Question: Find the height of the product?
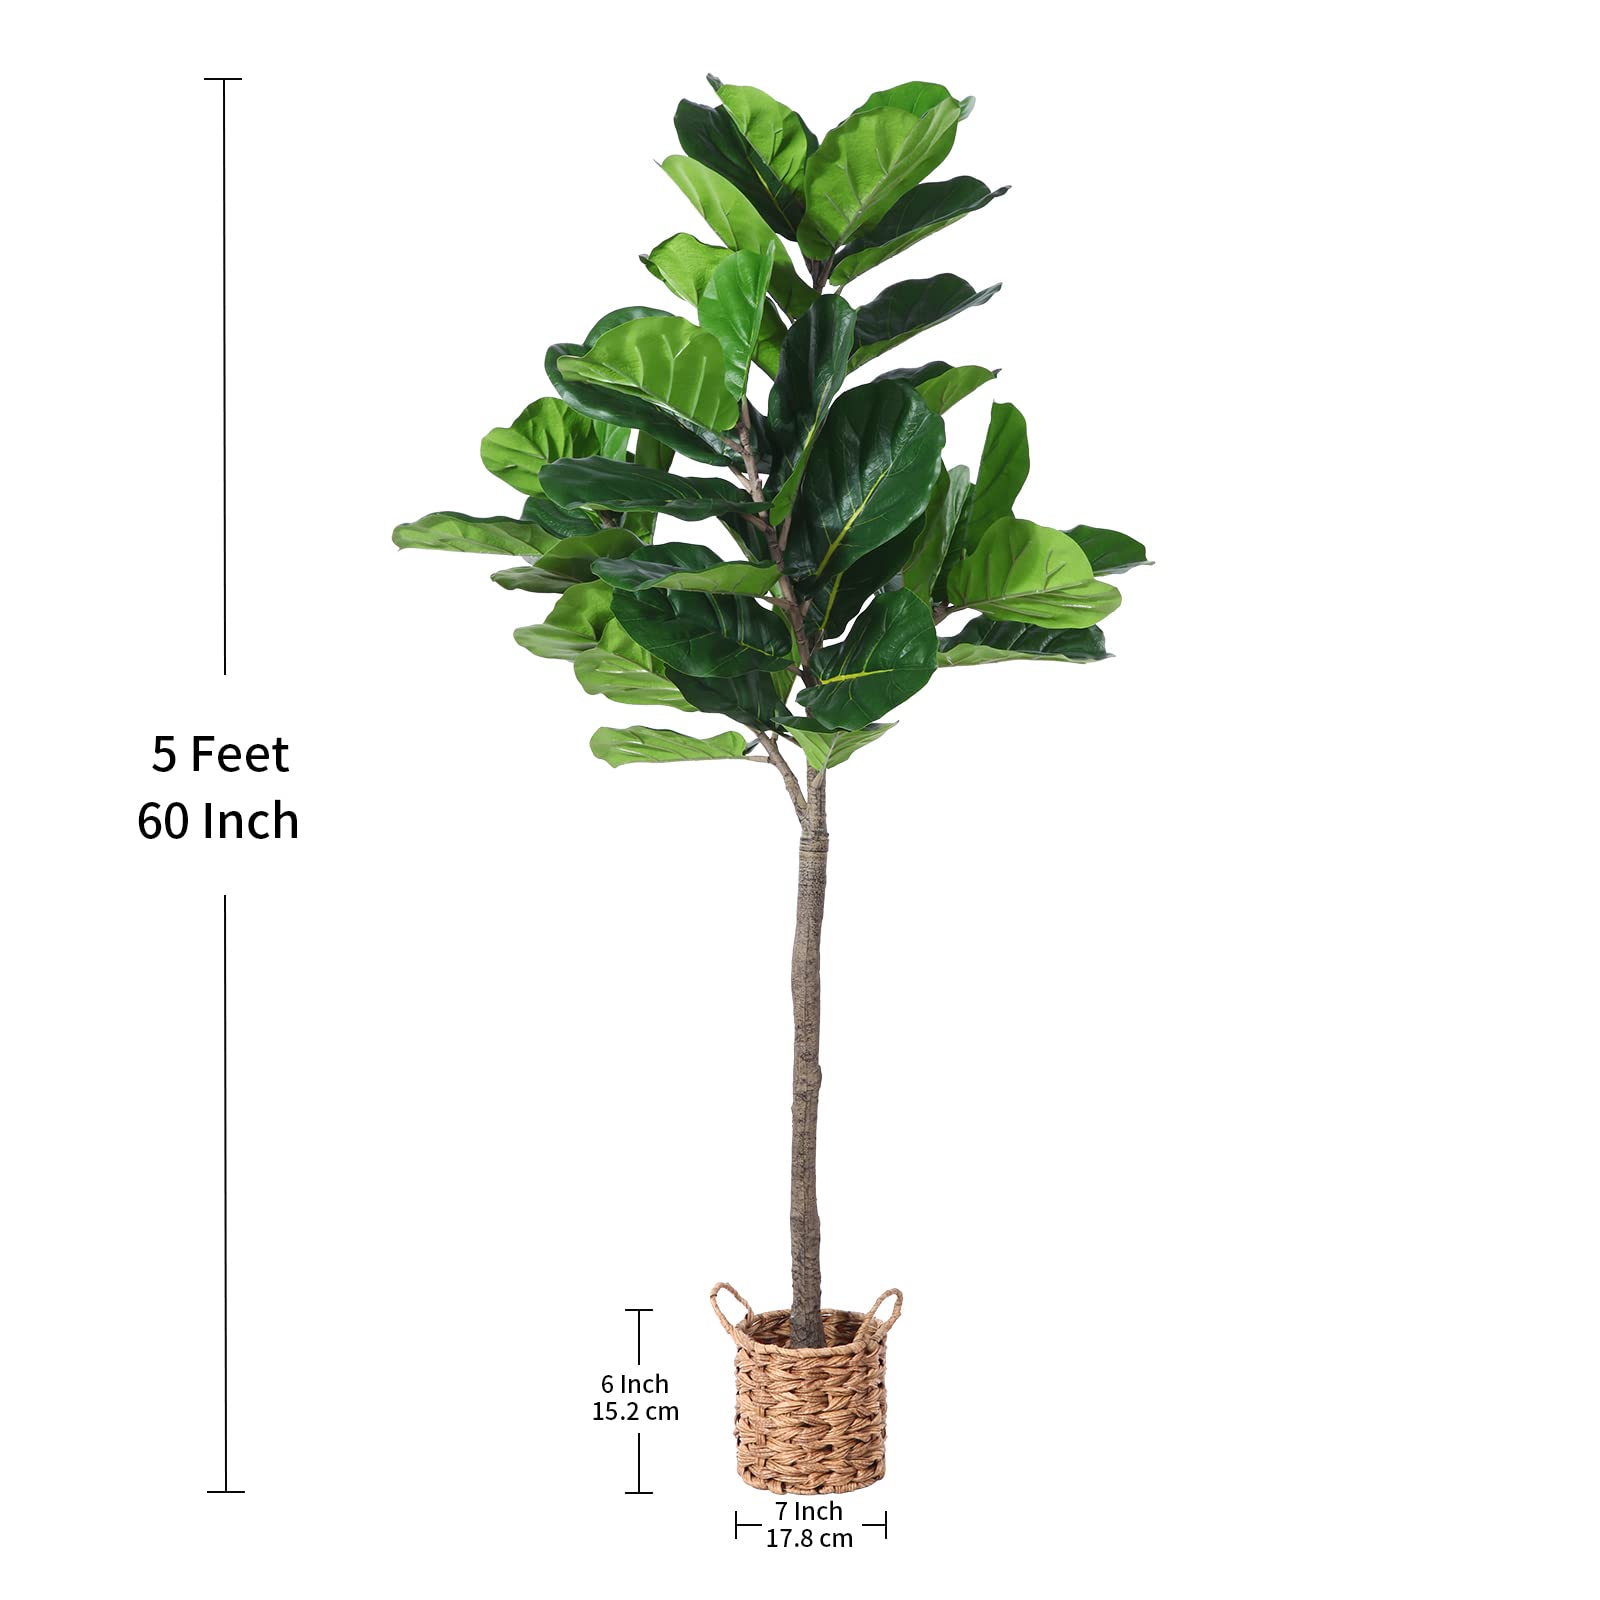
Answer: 5.0 foot